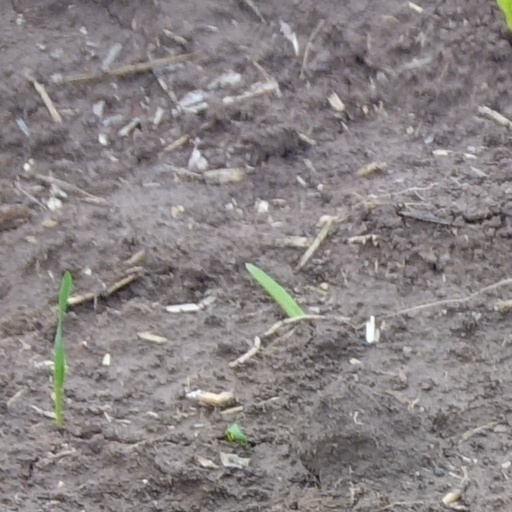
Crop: wheat